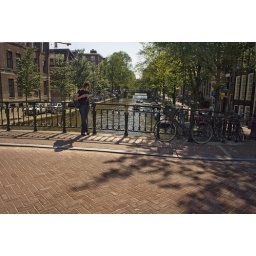
Summer in Amsterdam, this girl is reading a book on the Pieter Goemans bridge, over the Prinsengracht.